Ionians

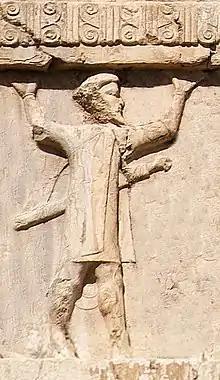
Ionian soldier (Old Persian cuneiform , "Yaunā") of the Achaemenid army, circa 480 BCE. Relief on the tomb of Xerxes I.

The Ionians ("Íōnes", singular , "Íōn") were one of the traditional four major tribes of Ancient Greece, alongside the Dorians, Aeolians, and Achaeans. The Ionian dialect was one of the three major linguistic divisions of the Hellenic world, together with the Dorian and Aeolian dialects.